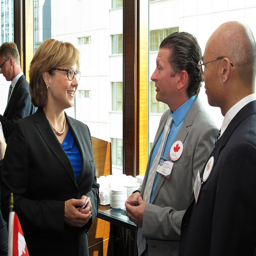
A woman and two men are having a conversation.
Group of people in dress clothes standing around a table talking.
A woman and some business men talk politics
Three professionals standing in room having a discussion.
A woman and two men having a conversation.